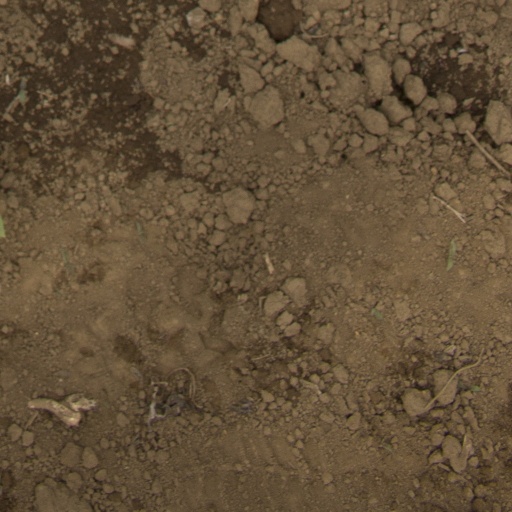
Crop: Jerusalem artichoke